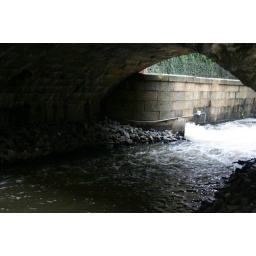
Flowing water under bridge IMG_4709